Land reforms by country

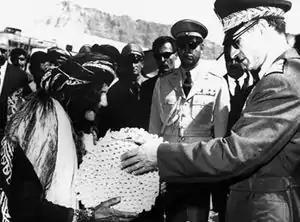
The shah distributing land deeds during Iran's White Revolution

The Ottoman Land Code of 1858 (1274 in the Islamic calendar) was the beginning of a systematic land reform programme started during the Tanzimat period by Sultan Abdülmecid I of the Ottoman Empire during the latter half of the 19th century, with the overall aims of increasing state revenue generated from land and for the state to be able to have greater control over individual plots of land. This was followed by the 1873 land emancipation act.